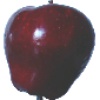
Label: Apple Red Delicious 1